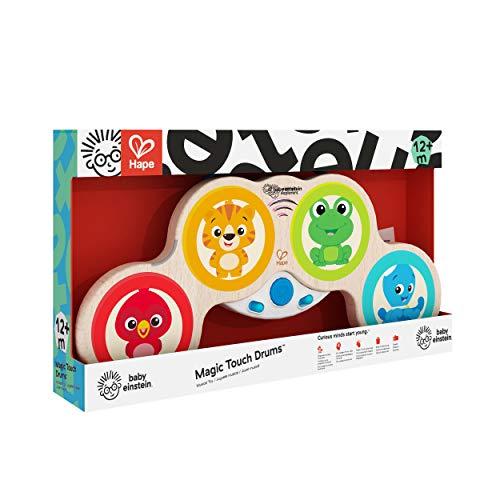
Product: Baby Einstein Magic Touch Drums Wooden Drum Musical Toy, Ages 6 months and up
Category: Toys & Games | Learning & Education | Musical Instruments | Drums & Percussion
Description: Blue grip handle means baby can play anywhere.
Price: $14.95